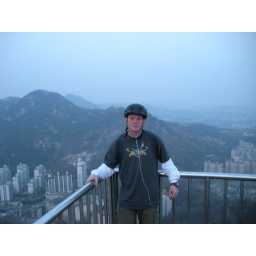
the top of a mountain in seoul, i am standing on a lookout point which used to be a signal tower